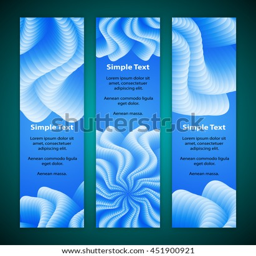
set of vertical banners on a blue background with a vortex .